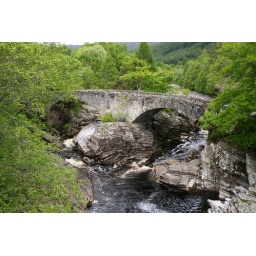
Old General Wade bridge over the river Morrison, with huge rocks and cascading waters causing a very picturesque scene.